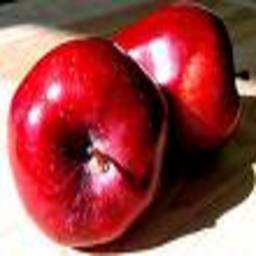
Label: Apple